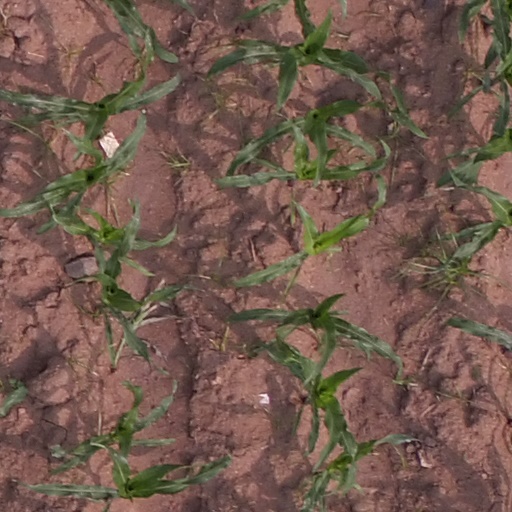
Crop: maize; corn